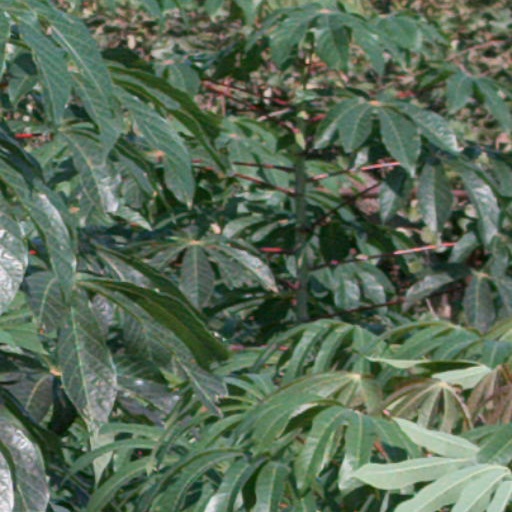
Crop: cassava